Old Town Alexandria

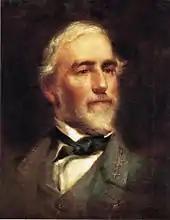
Robert E. Lee grew up in Old Town and, just as Washington did, attended Christ Church.

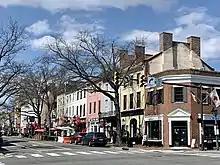
King Street is the major commercial street that runs through the center of Old Town.

The town was originally laid out in 1749, making it the oldest section of the city, and is a historic district. On July 9, 1790, Congress passed the Residence Act, which approved the creation of a national capital on the Potomac River, formed from land donated by the states of Maryland and Virginia, two pre-existing settlements were included in the territory: the port of Georgetown, Maryland, founded in 1751, and the port city of Alexandria, Virginia, founded in 1749. George Washington conducted most of his business in Old Town, as it was a short trip from Mount Vernon. He was a Town Trustee and owned a house in town that he would use when working late or for extended periods of time. When Washington was 14, he surveyed some of the streets in Old Town. Washington donated money to his church, Christ Church, and money to found the first Catholic Church in Virginia, Saint Mary's. Both churches still exist, but Saint Mary's was moved closer to a central area of the town. The former location of Saint Mary's is now a Catholic school and graveyard. Robert E. Lee grew up in Old Town Alexandria after his father could no longer afford for them to stay at Stratford Hall. Lee also attended Christ Church and later moved to the nearby Arlington House after marrying into George Washington's family.